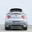
Label: automobile